Which point is corresponding to the reference point?
Reference image:
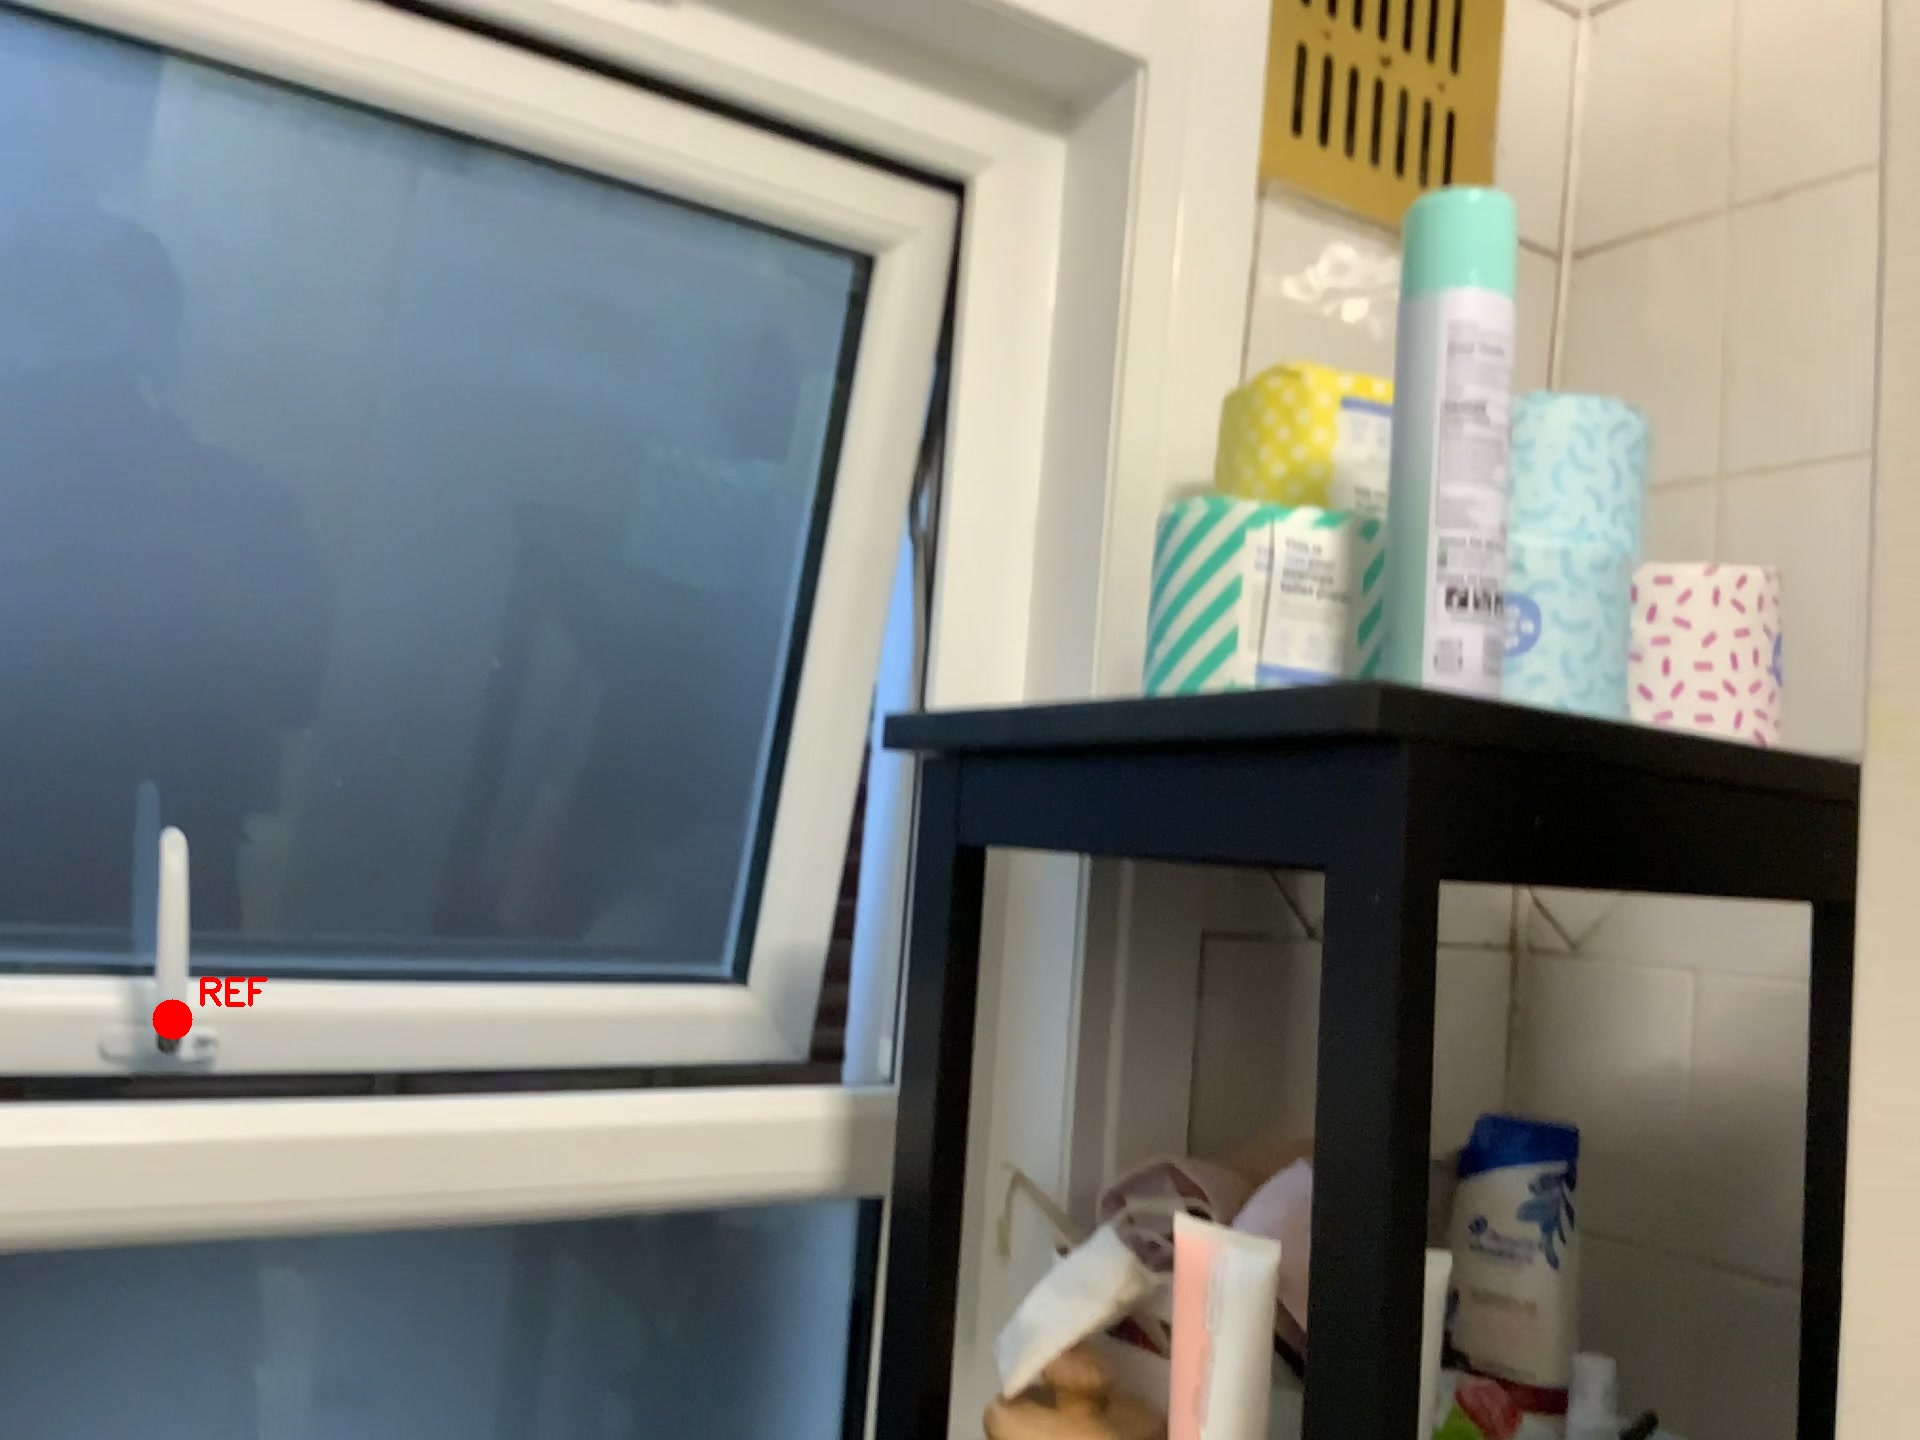
Option image:
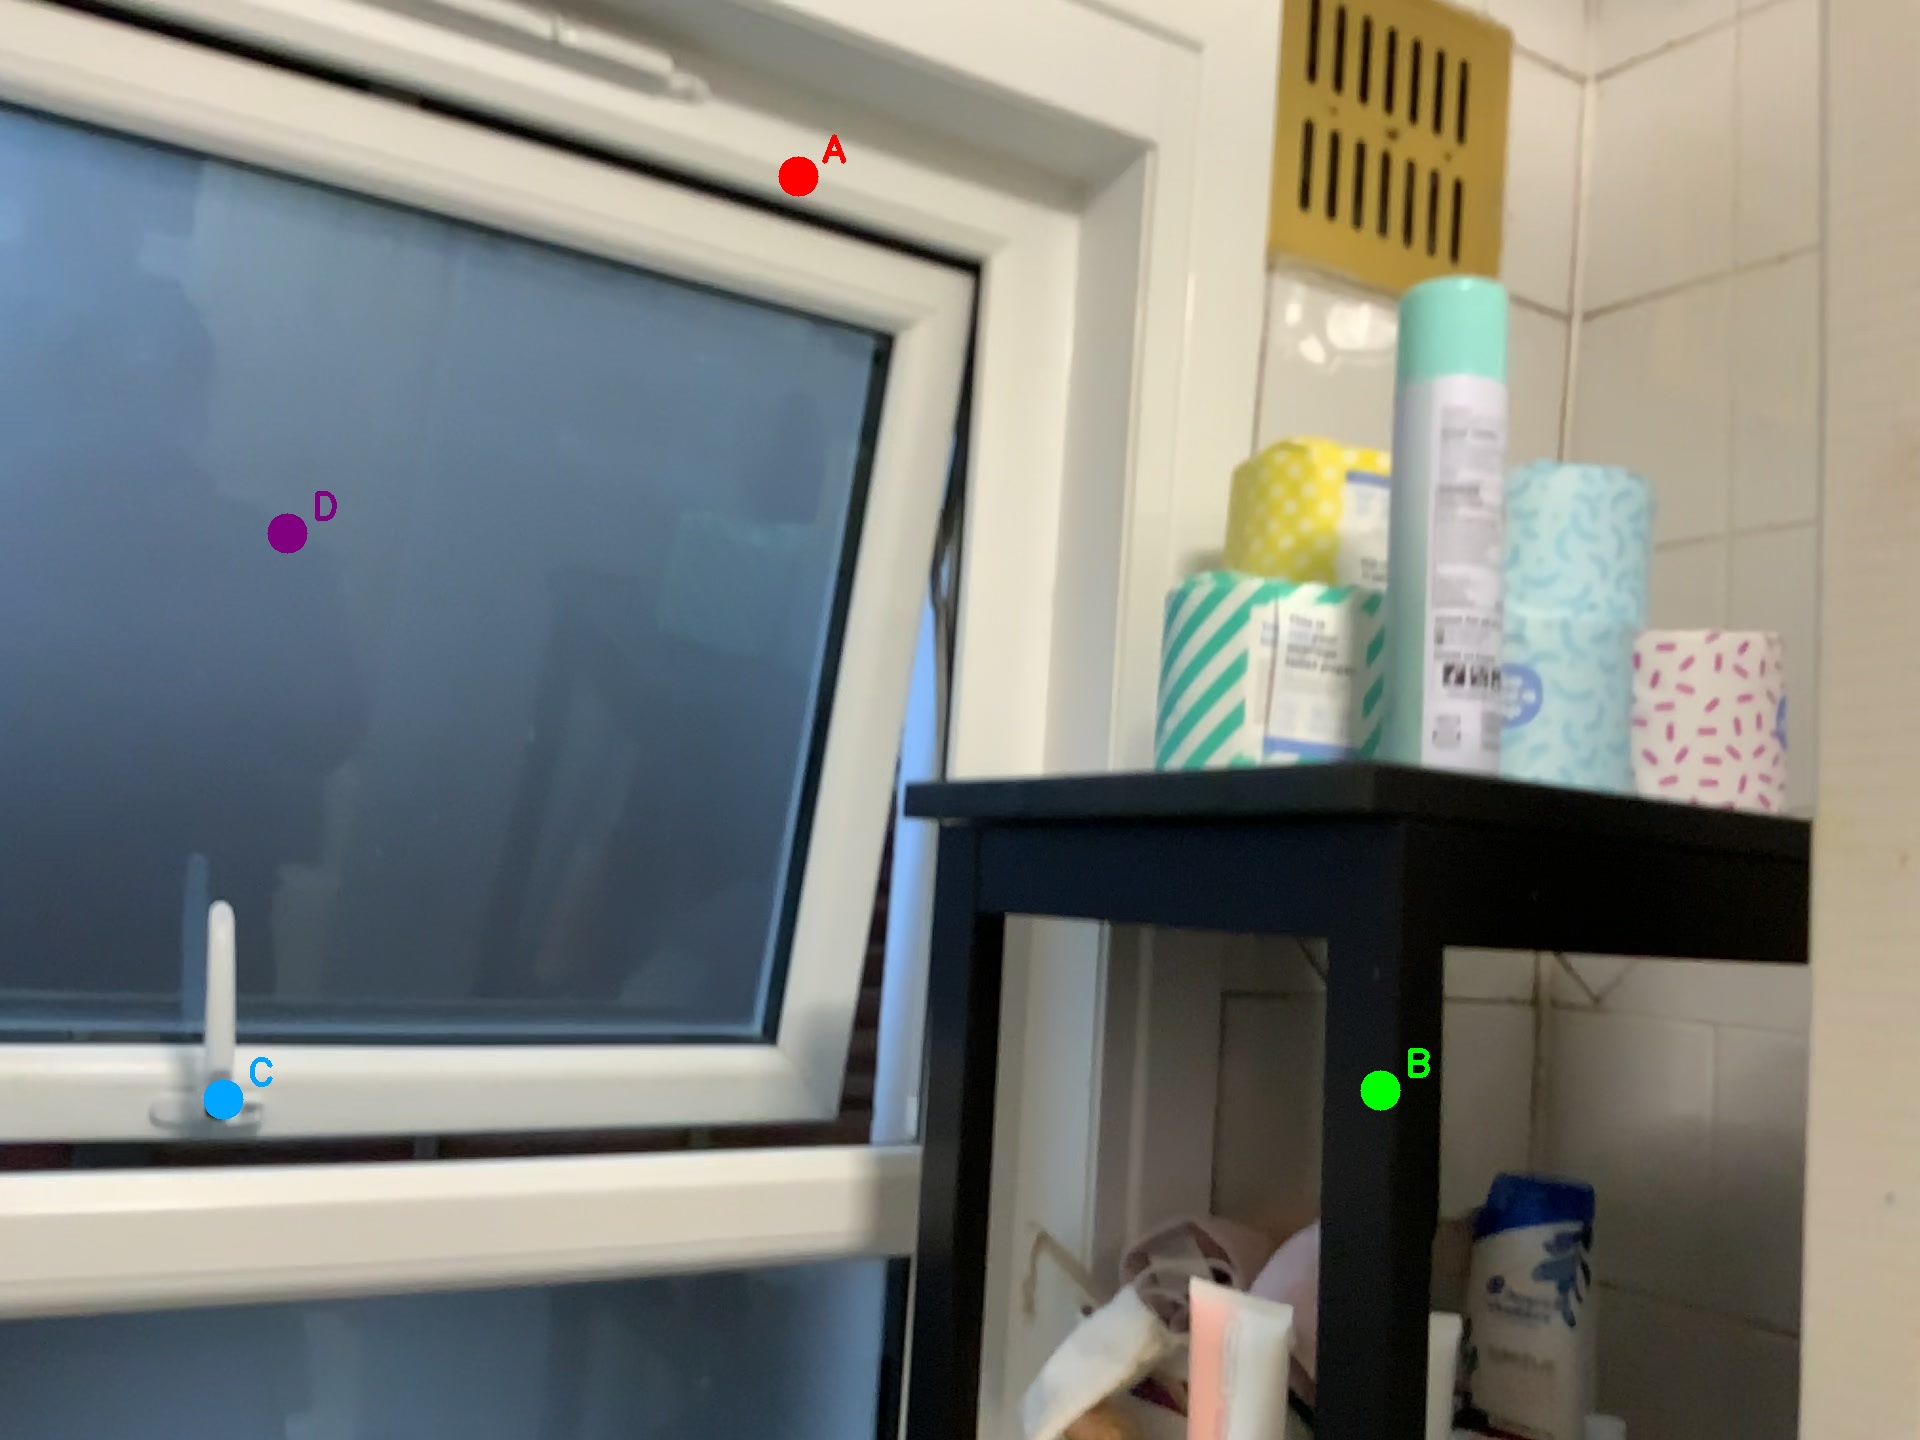
Choices:
Point A
Point B
Point C
Point D
Answer: (C)